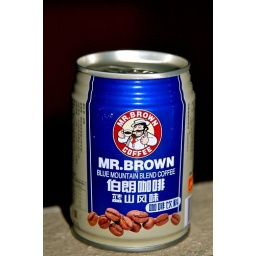
blue mountain in a can